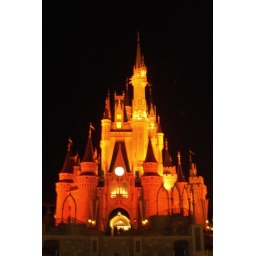
The Magic Kingdom castle at night in a brilliant orange color.